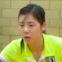
Age: 17